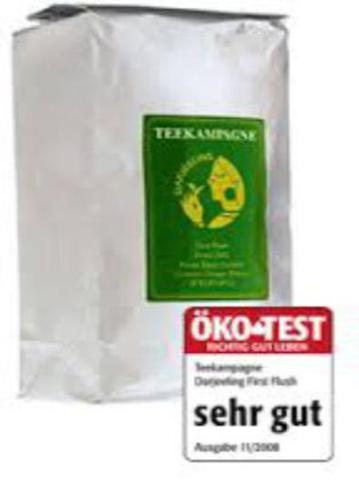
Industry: Food